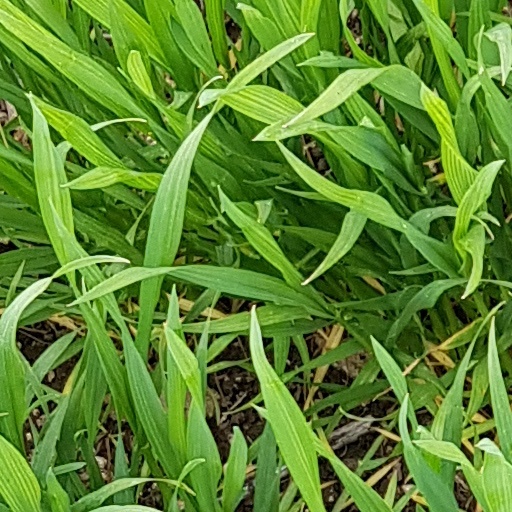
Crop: wheat